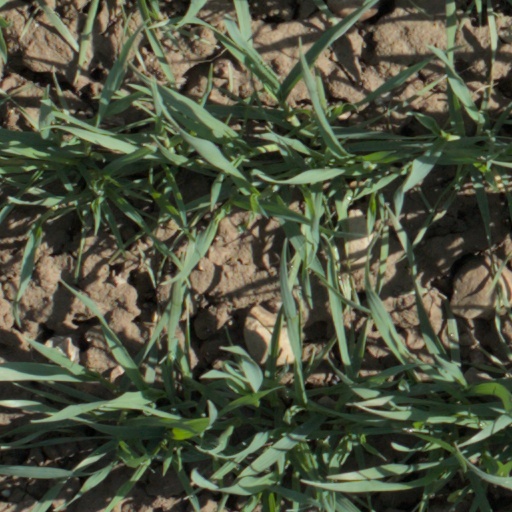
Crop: wheat